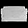
Label: Bag